Calthemite

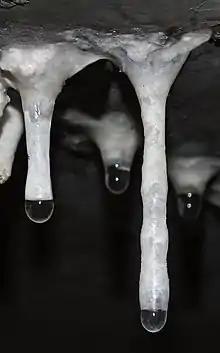
Calthemite straw with varying external diameter, influenced by changes in drip rate over time, during its growth.

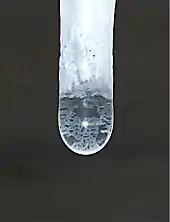
Lattice work of calcite rafts has formed on slow dripping calthemite straw drop

Calcite rafts were first observed by Allison in 1923 on solution drops attached to concrete derived straw stalactites, and later by Ver Steeg. When the drip rate is ≥5 minutes between drops, calcium carbonate will have precipitated on the solution drop surface (at the end of a stalactite) to form calcite rafts visible to the naked eye (up to 0.5 mm across). If the drip rate is greater than ≈12 minutes between drops, and there is very little air movement, these rafts may join up and become a latticework of calcite rafts covering the drop surface. Significant air movement will cause the rafts to become scattered and spin turbulently around the drop's surface. This turbulent movement of calcite rafts can cause some to shear off the drop's surface tension and be pushed onto the outside of the straw stalactite, thus increasing the outside diameter and creating minute irregularities.